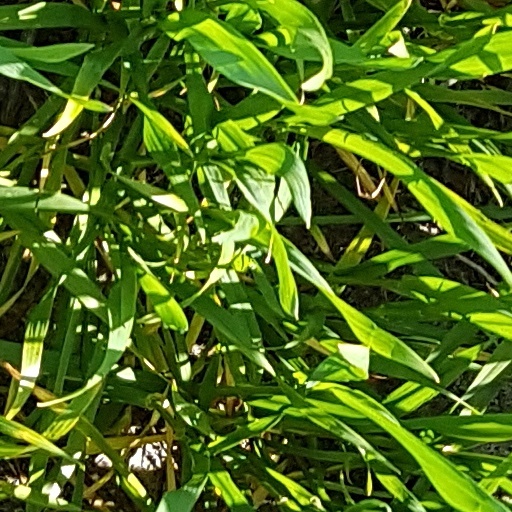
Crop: wheat